Answer in natural language. How many Paintings are visible in the scene? Choose between the following options: 5, 1, 3, 4 or 2
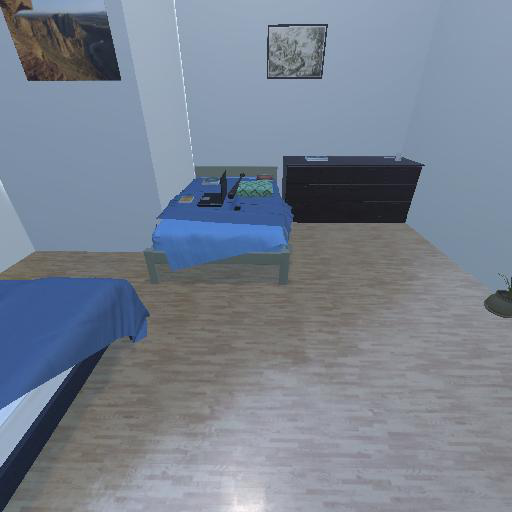
<answer>2</answer>